Bulbophyllum wangkaense

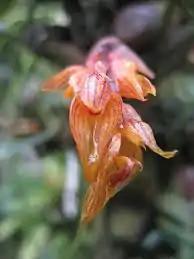
Single bulbophyllum wangkaense pseudobulb.

Bulbophyllum wangkaense is a species of orchid in the genus "Bulbophyllum".